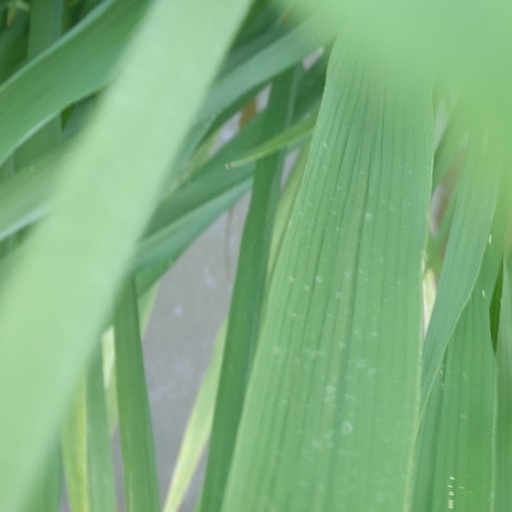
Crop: rice